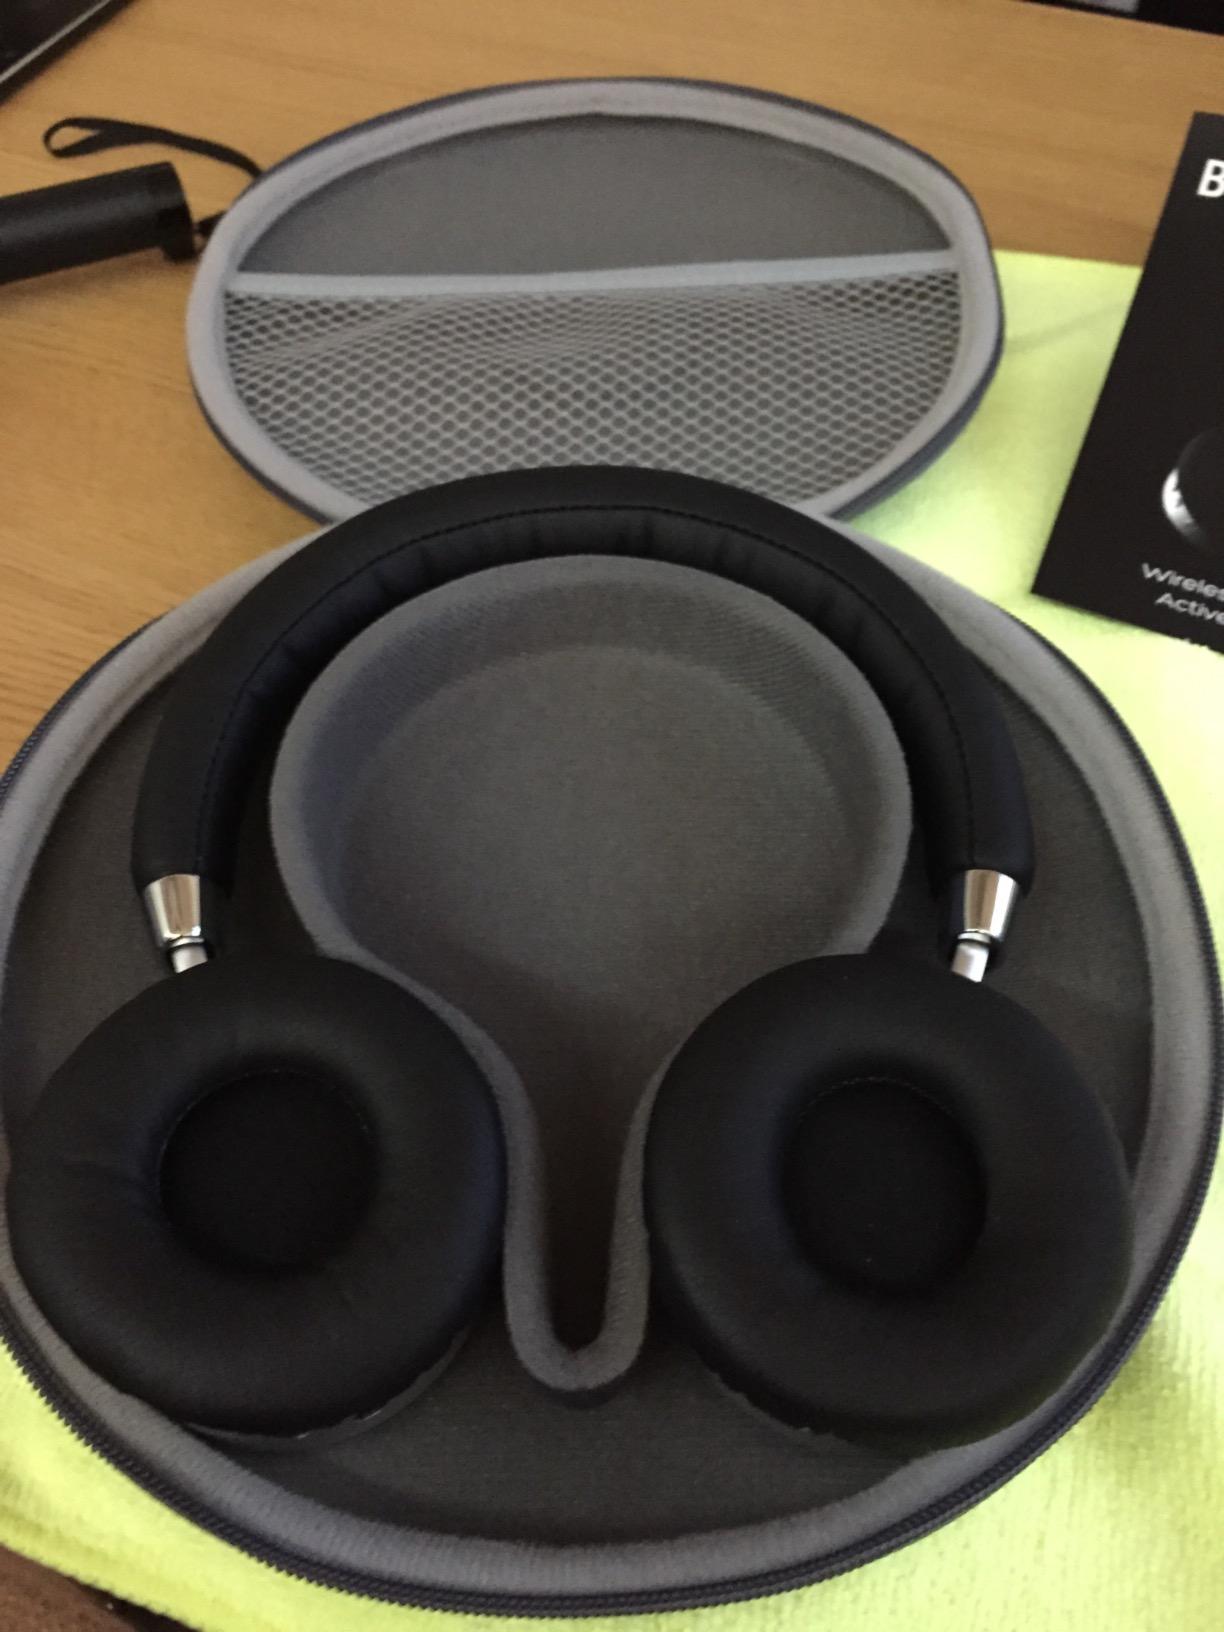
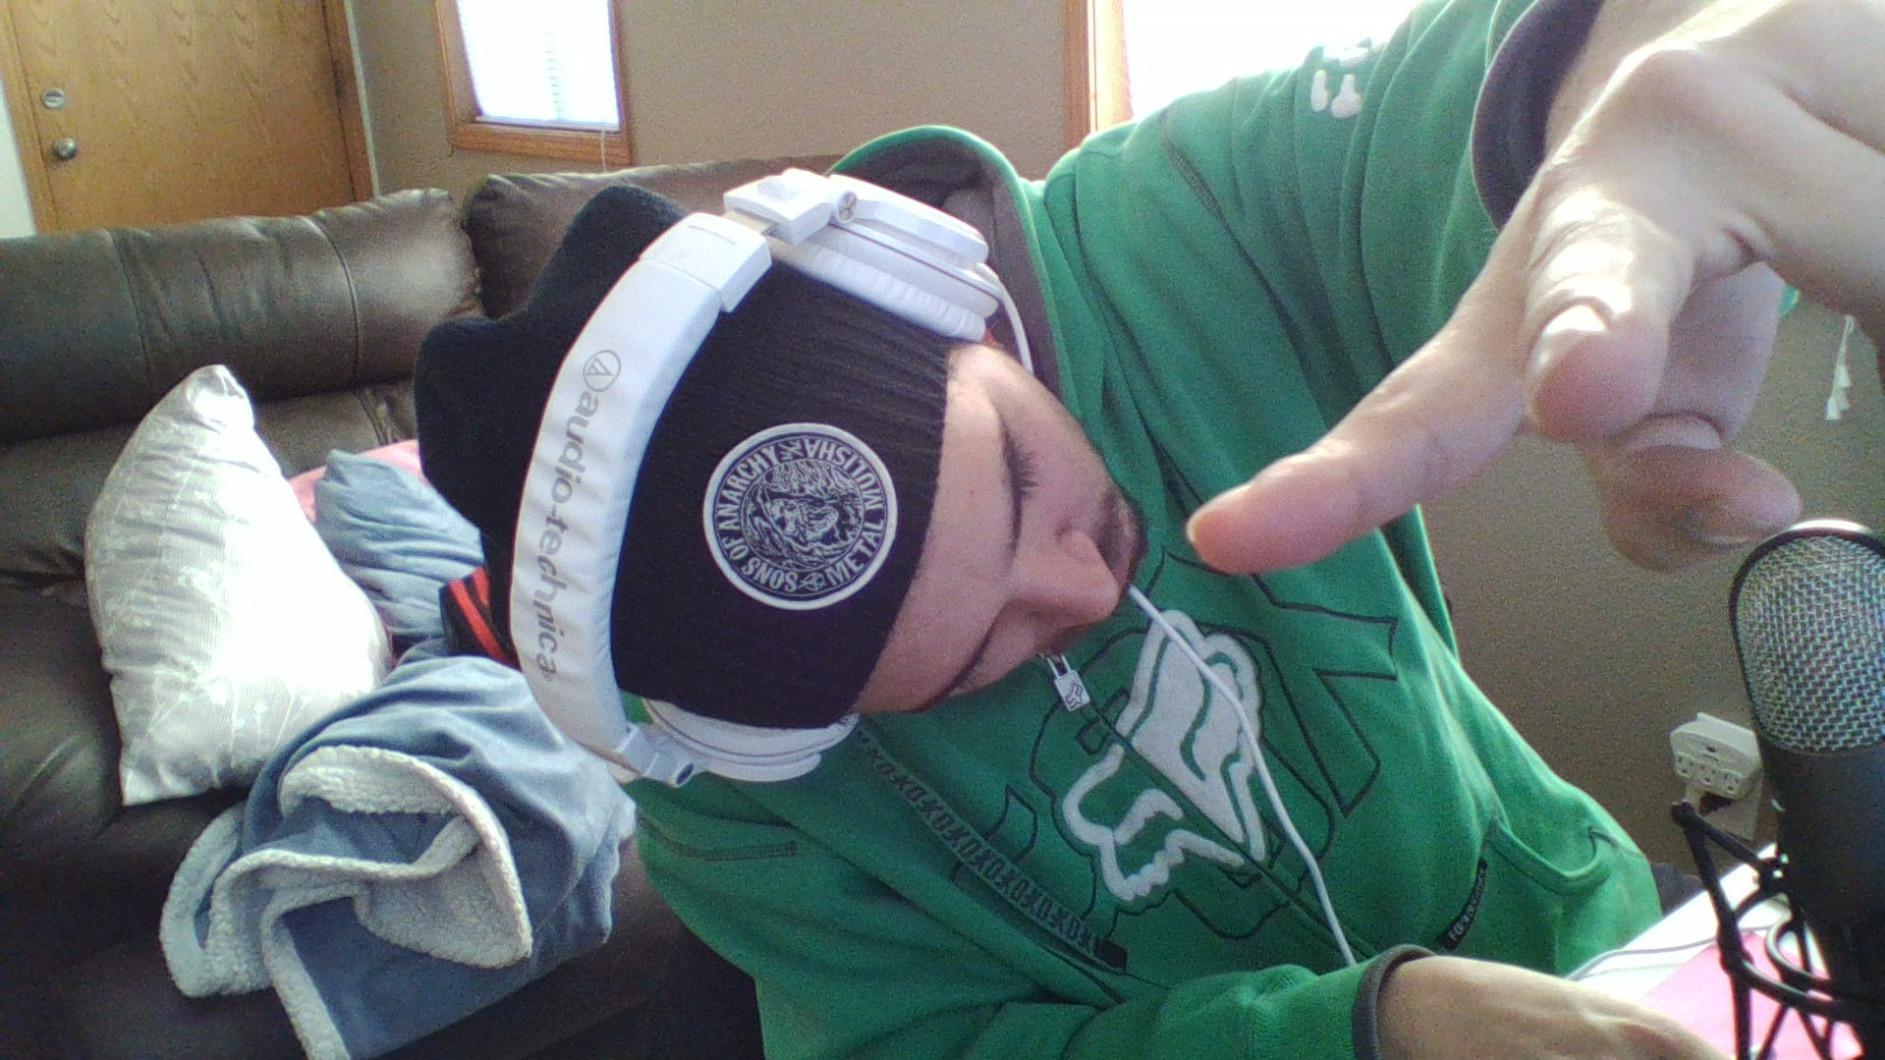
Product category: headphones
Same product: no